Chūō Shinkansen

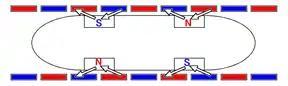
Schematic diagram of propulsion concept

The superconducting coils use Niobium–titanium alloy cooled to a temperature of with liquid helium. Magnetic coils are used both for levitation and propulsion. The trains are accelerated by alternating currents on the ground producing attraction and repulsion forces with the coils on the train. The levitation and guidance system, working with the same principle, ensures that the train is elevated and centered in the track.